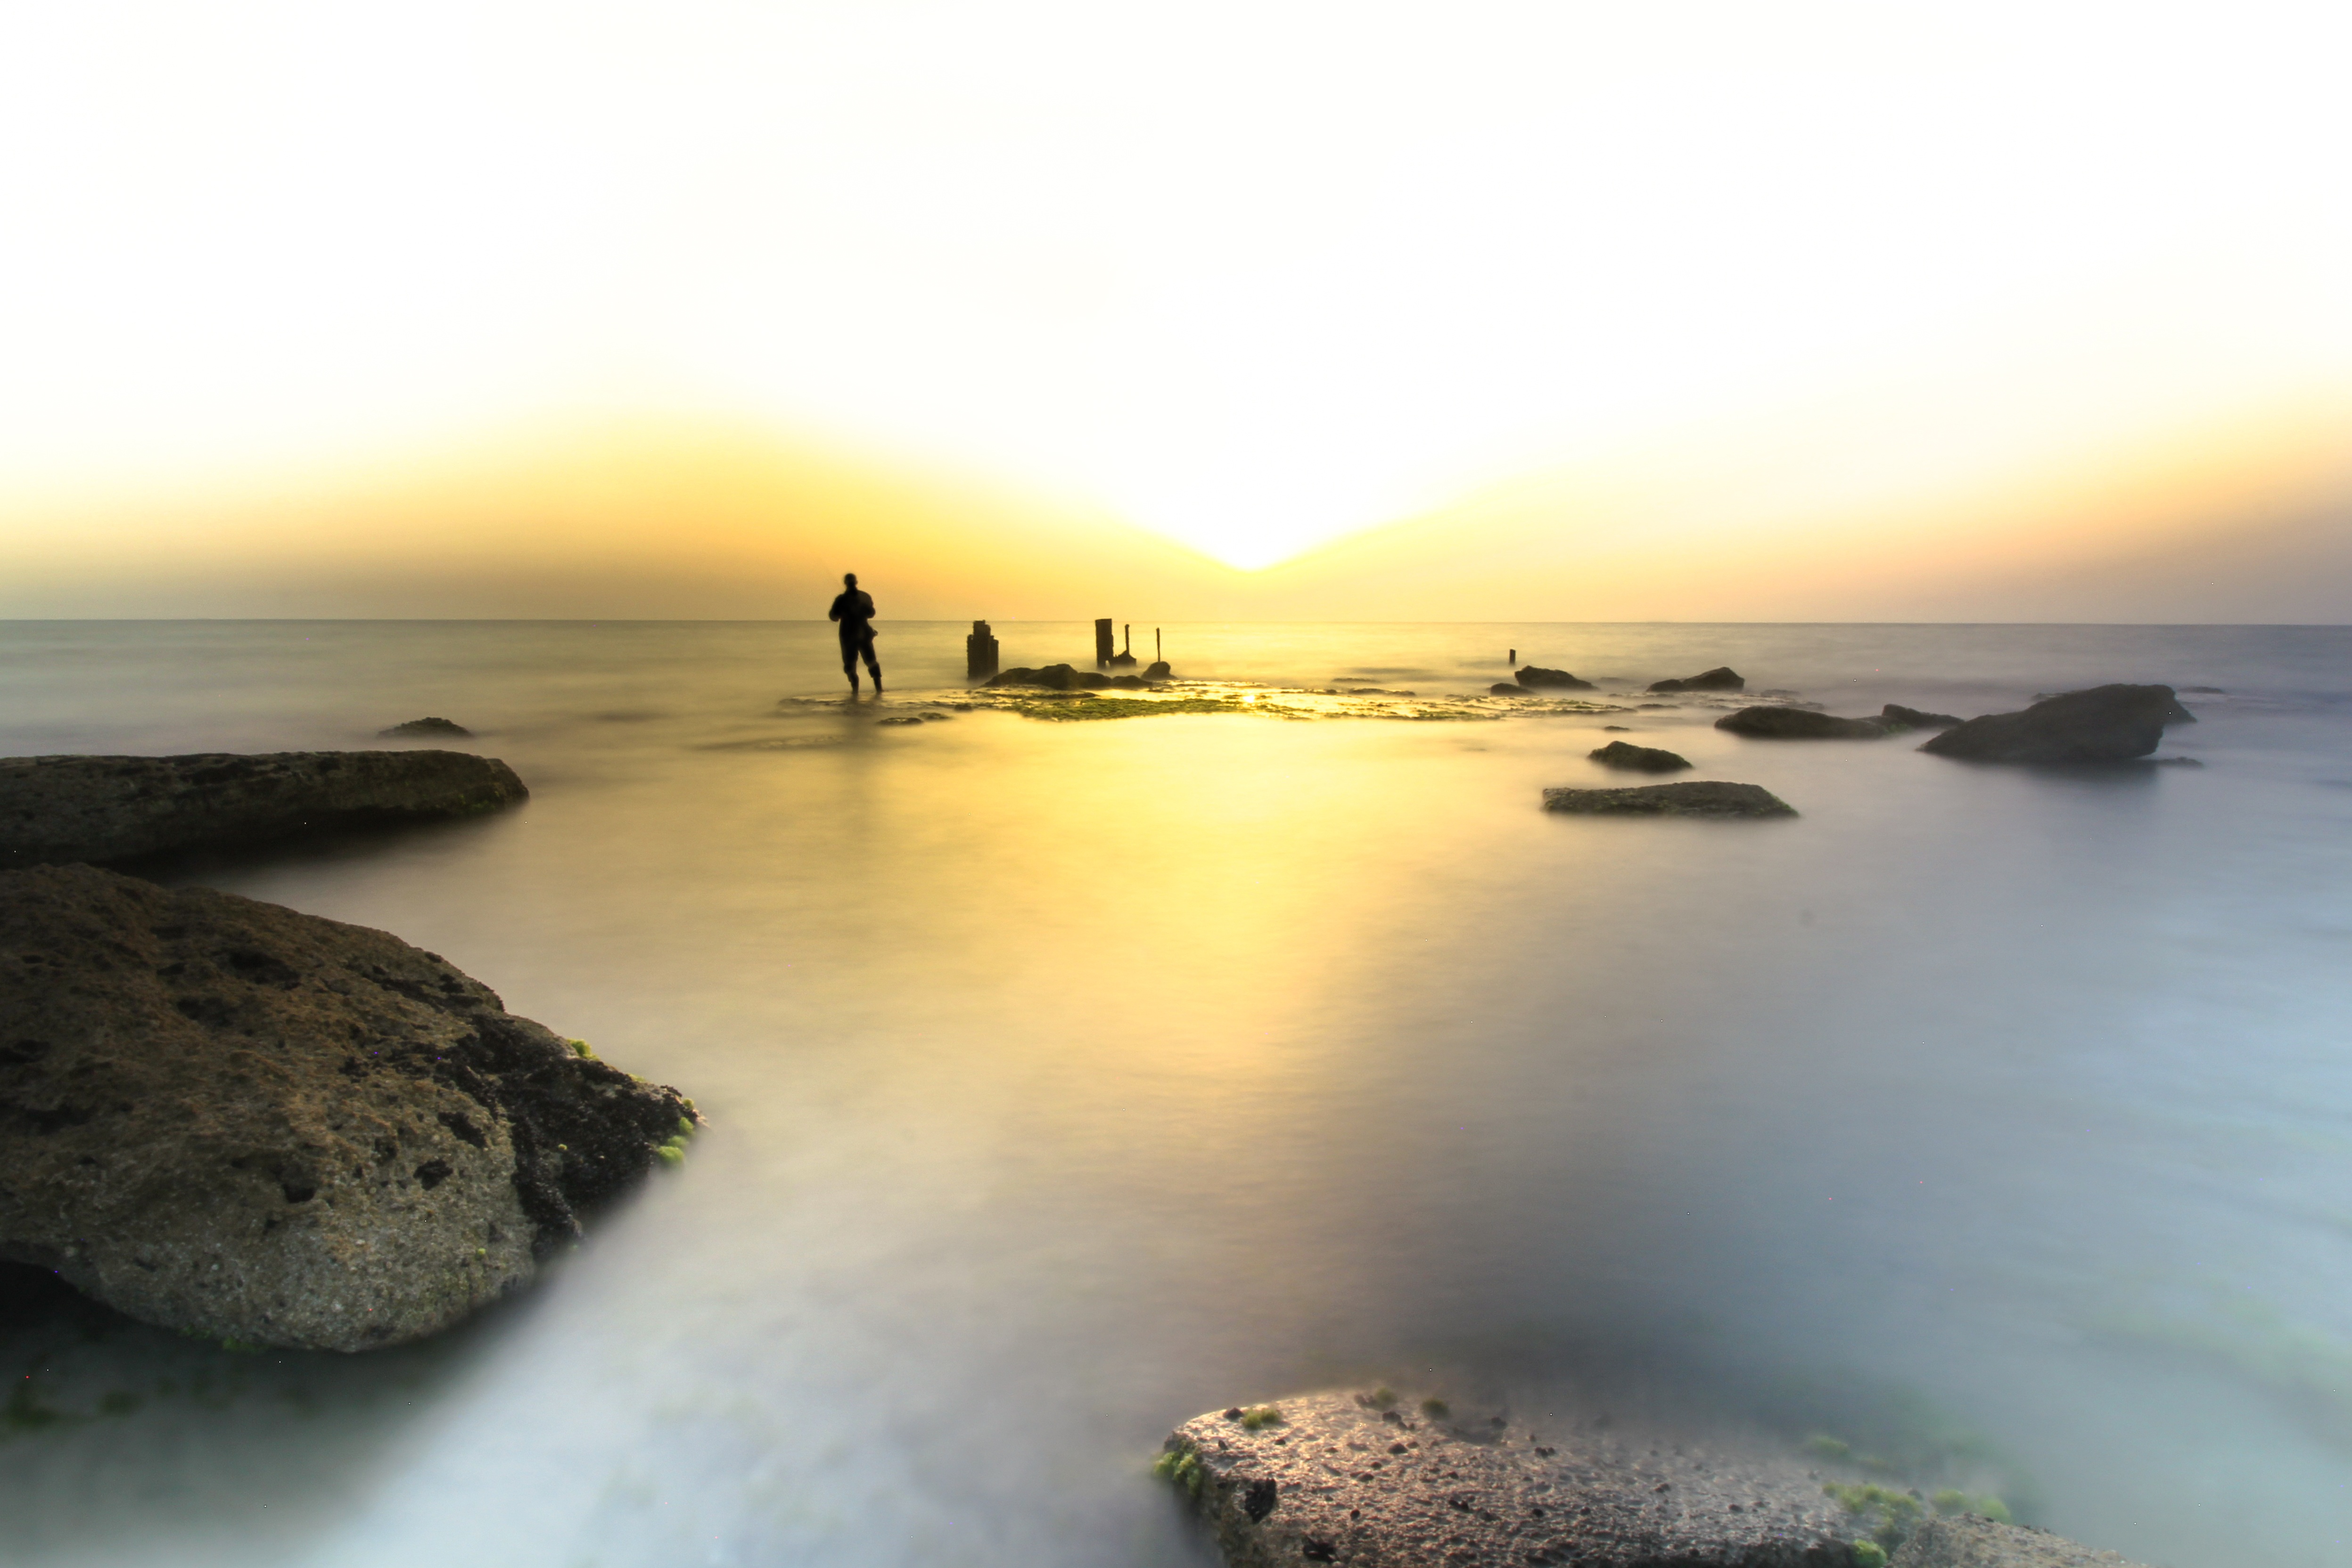
beach, sea, coast, water, nature, sand, rock, ocean, horizon, sunrise, sunset, sunlight, morning, shore, wave, dawn, summer, travel, scenic, natural, bay, island, blue, sunny, wind wave